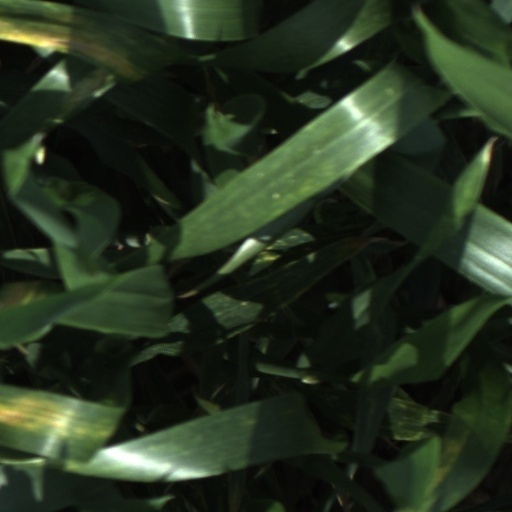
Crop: wheat